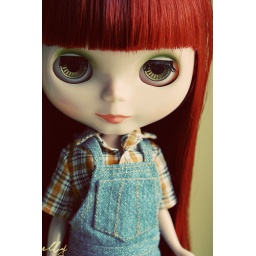
My MM, Gemma, in overalls made by me. The shirt is bratz boys